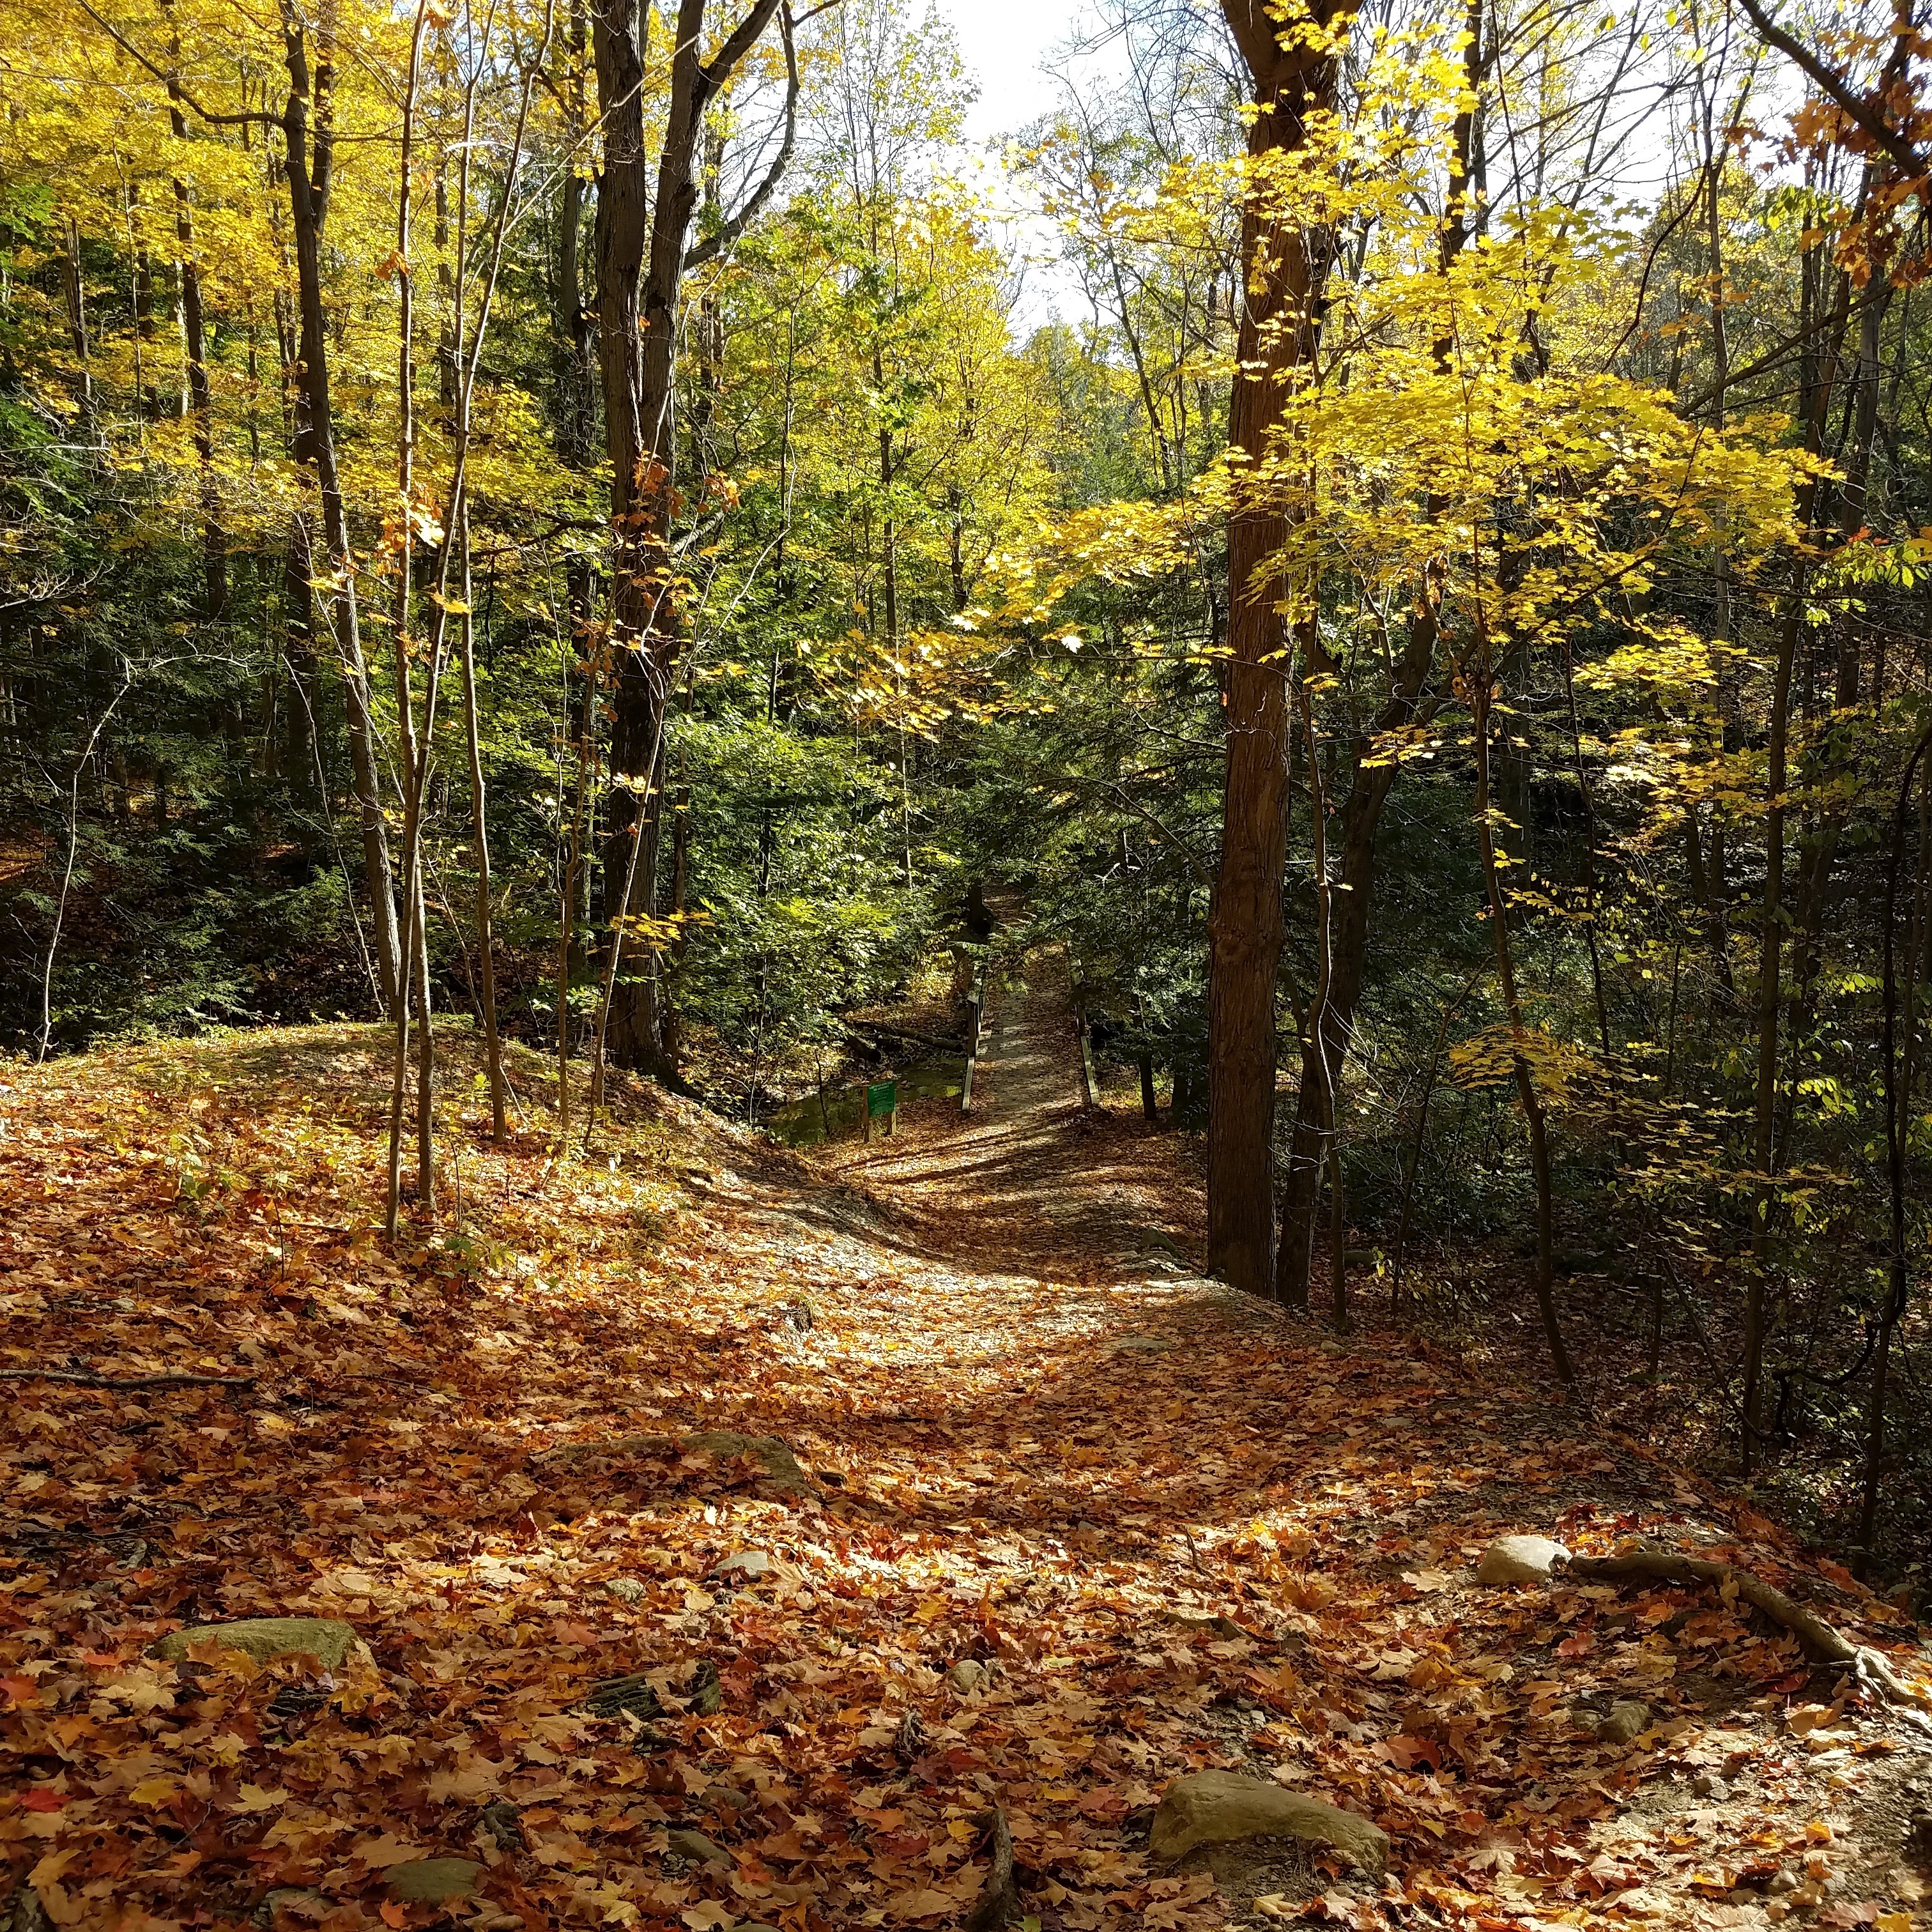
tree, nature, forest, wilderness, plant, trail, sunlight, leaf, autumn, season, deciduous, grove, woodland, habitat, ecosystem, biome, natural environment, woody plant, temperate broadleaf and mixed forest, temperate coniferous forest